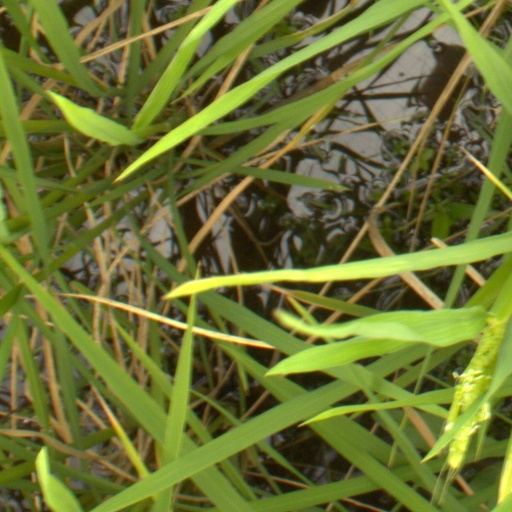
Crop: rice